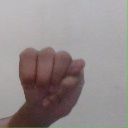
अक्षर: म